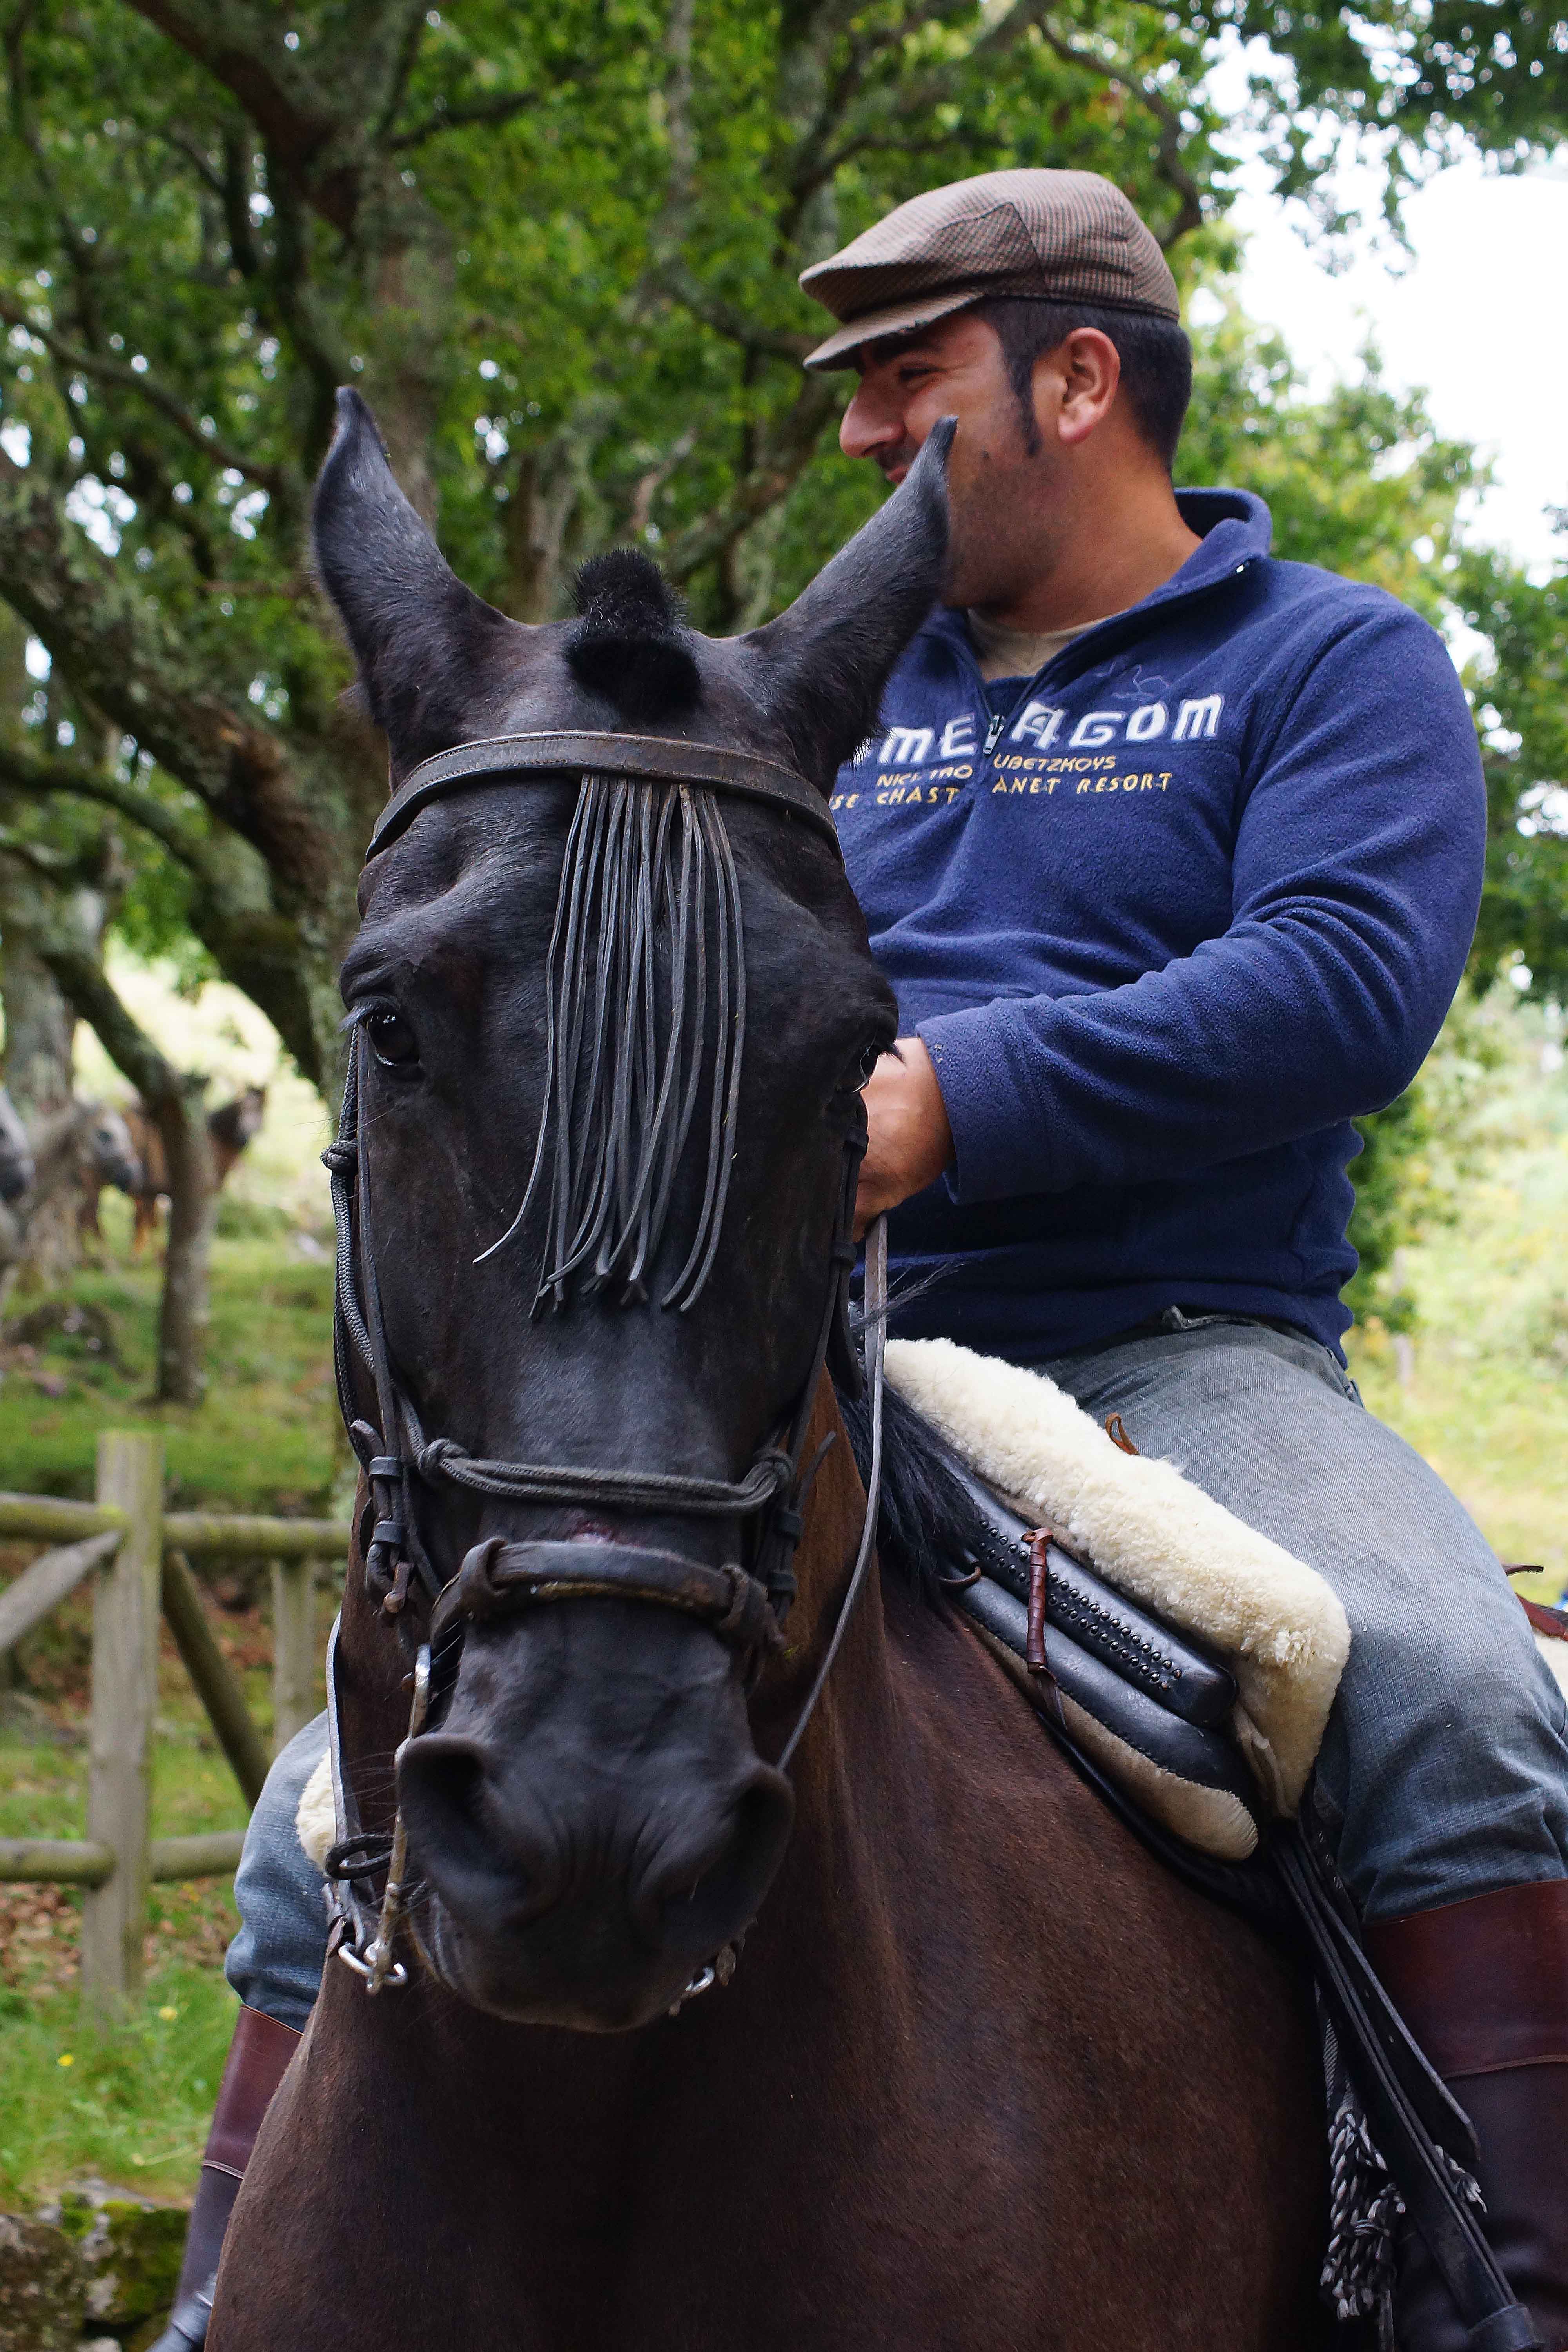
photo, horse, stallion, spain, animals, galicia, pontevedra, jockey, caballos, a77, espana, g, ggl1, gaby1, xovesphoto, animales, varios, some, xelodegalicia, sonya77v, cotobade, sonyslta77v, tamrom55200, rapadasbestas, gabrielcoru a, romer a, cuspedri os, equestrianism, eventing, horse like mammal, animal sports, english riding, equestrian sport